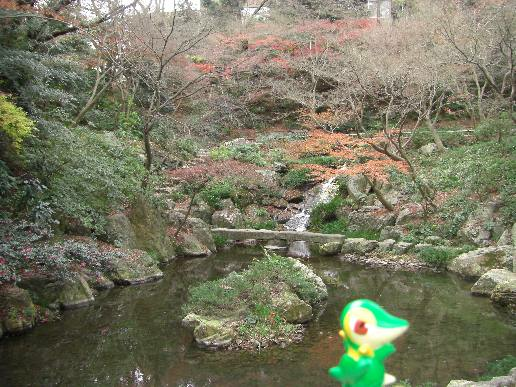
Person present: No